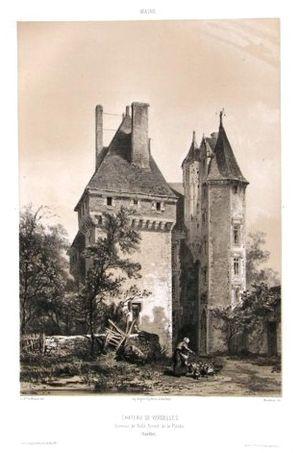
Juigné-sur-Sarthe fut le chef-lieu d'un fief, dans le comté du Maine, connu depuis le XIIIᵉ siècle.